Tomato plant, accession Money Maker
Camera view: vertical (180 deg); turntable rotation: 150 degrees
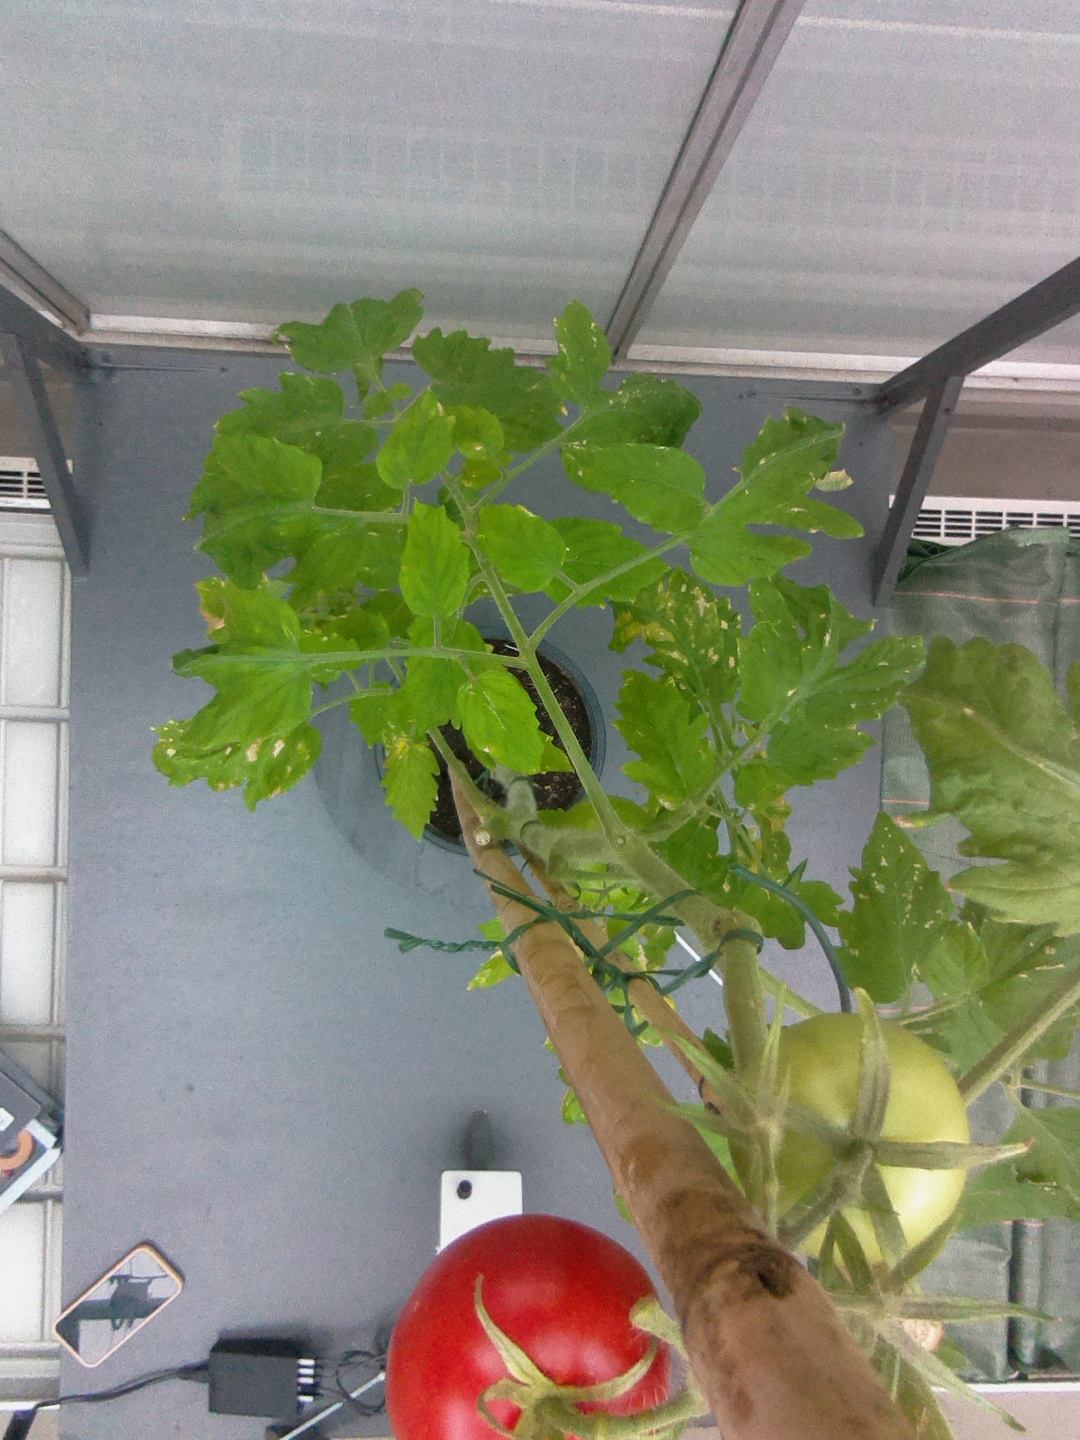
BBCH growth stage 85: 50%-60% of fruits show typical fully ripe color